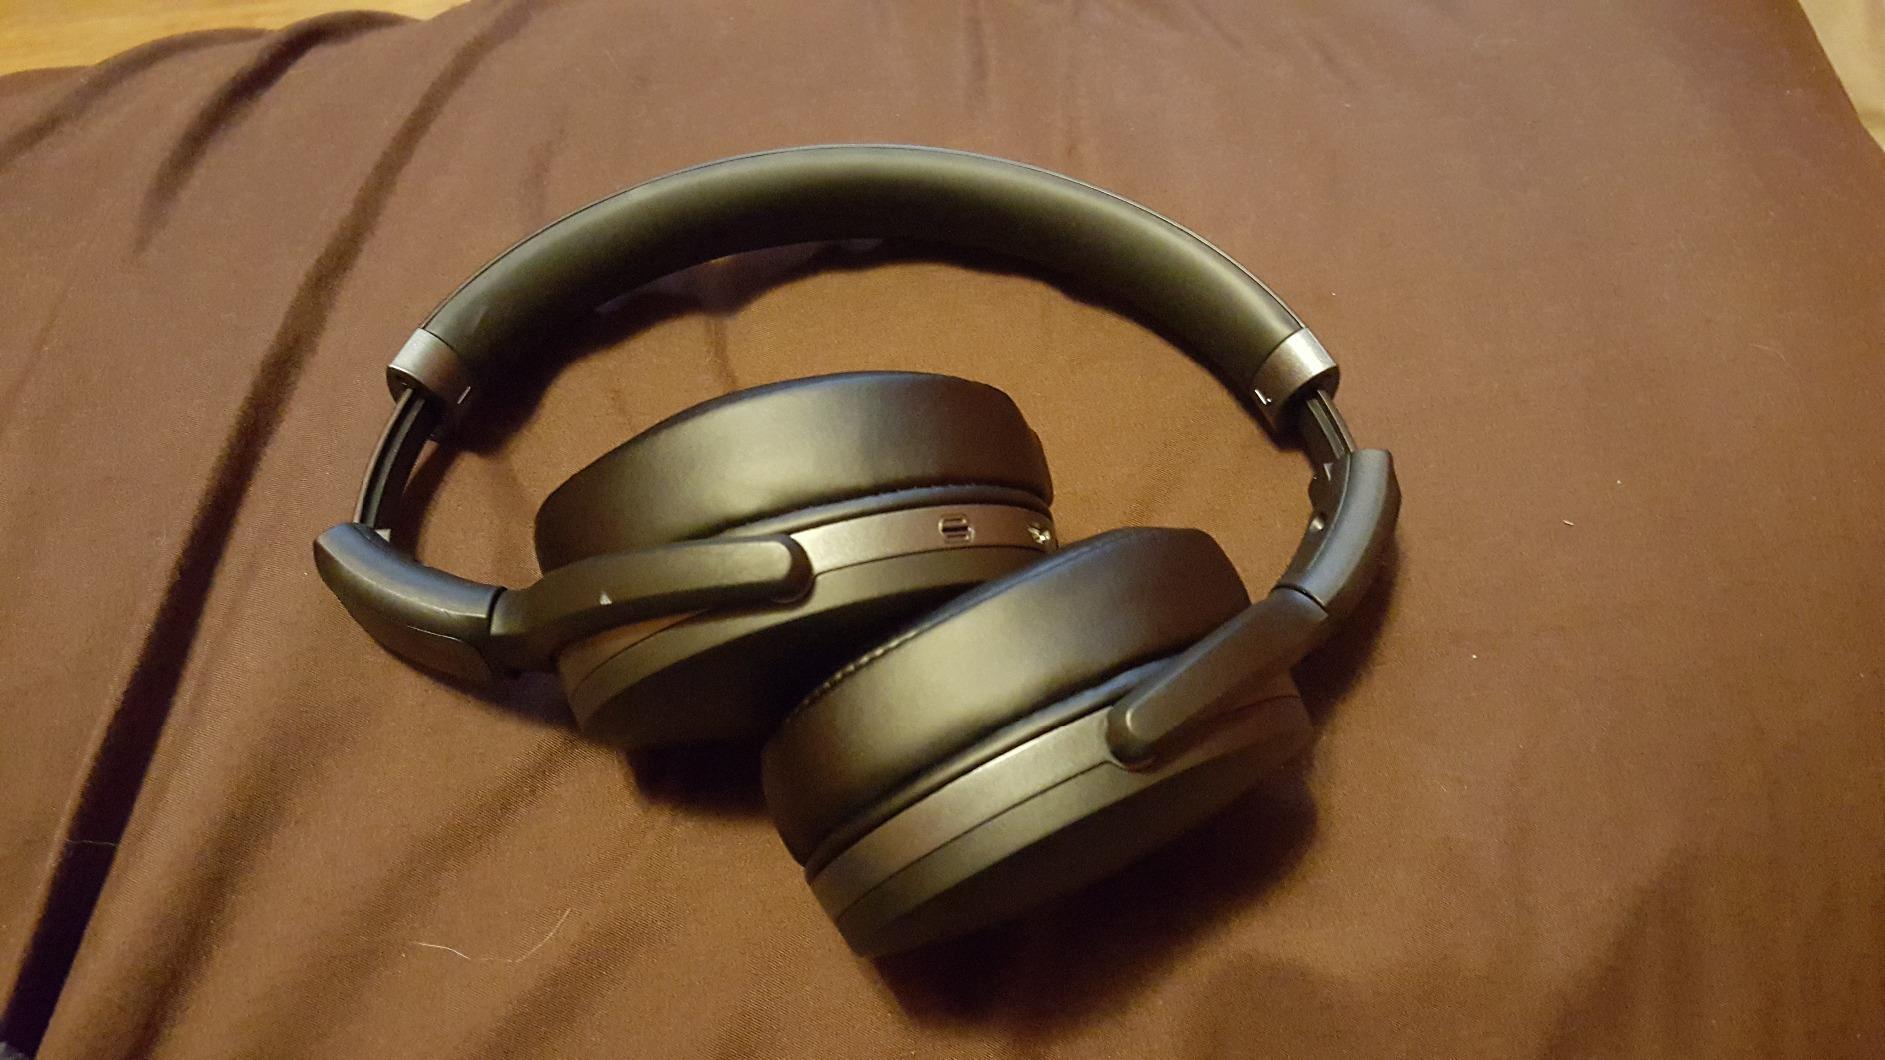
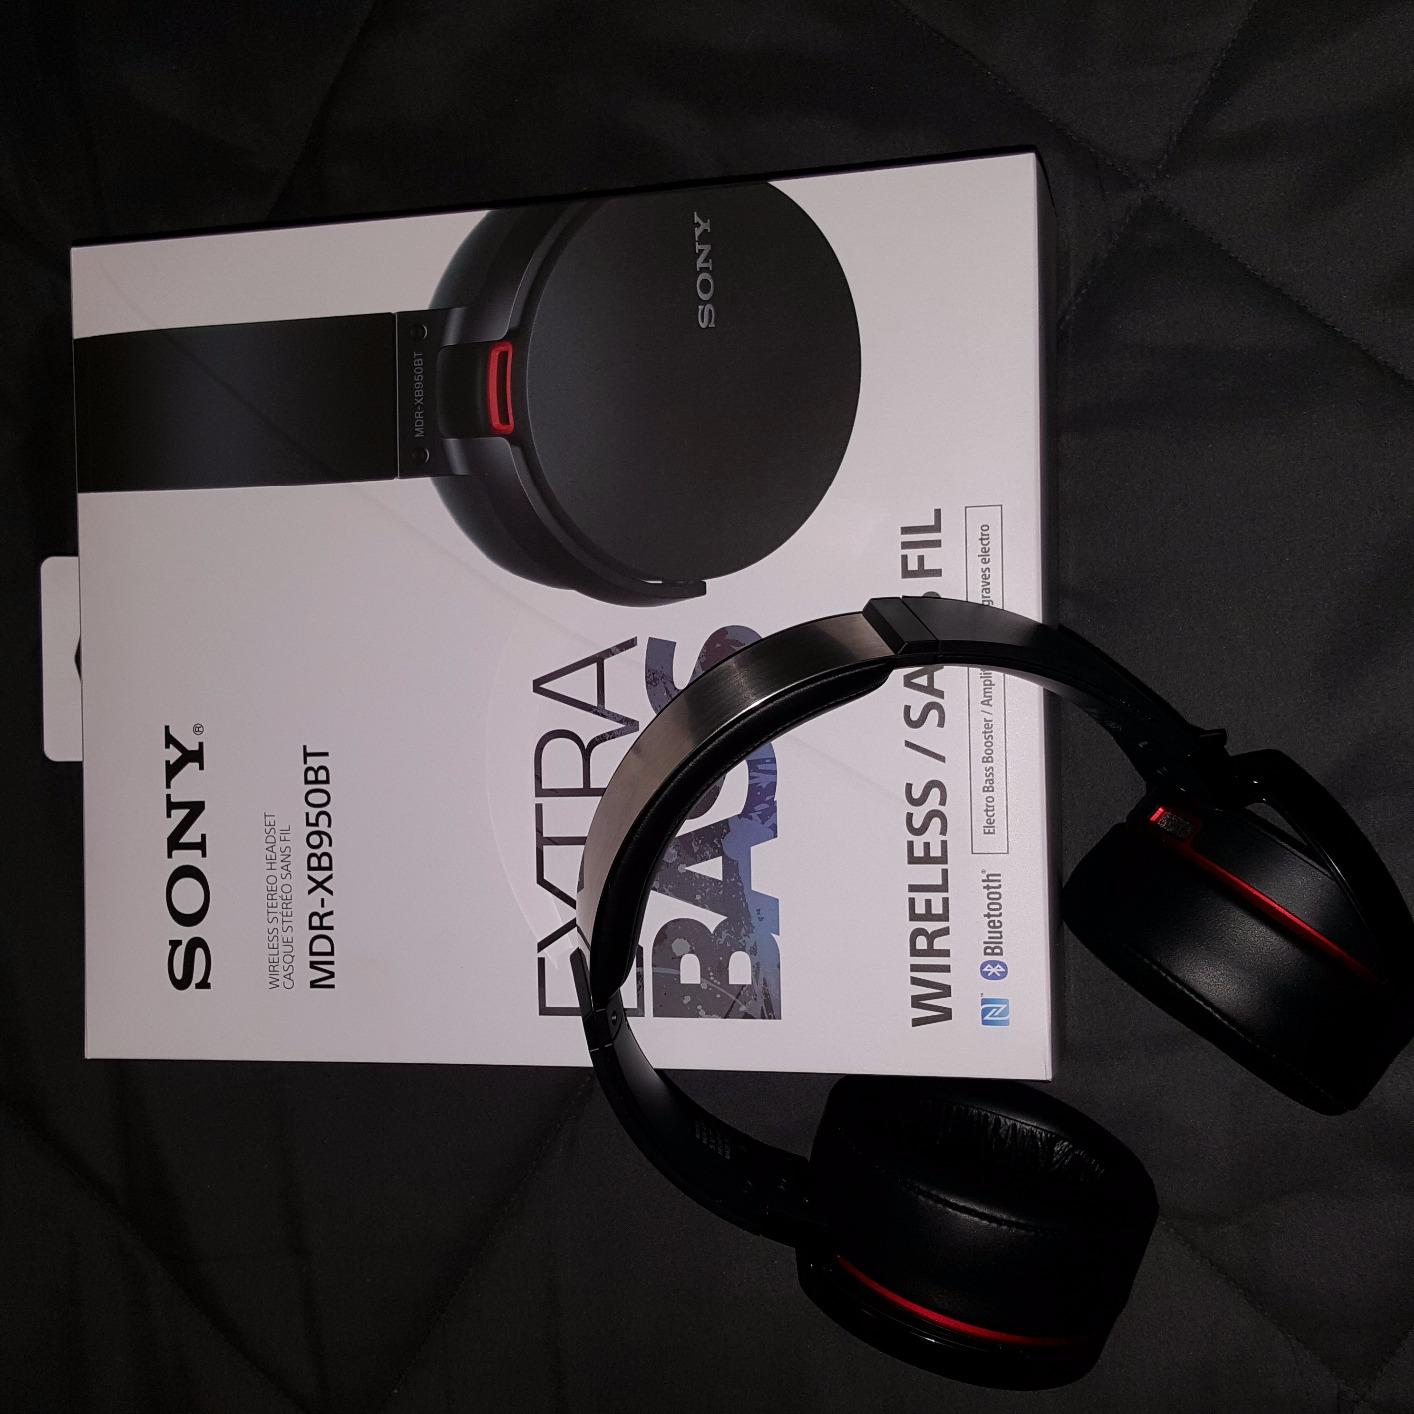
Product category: headphones
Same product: no